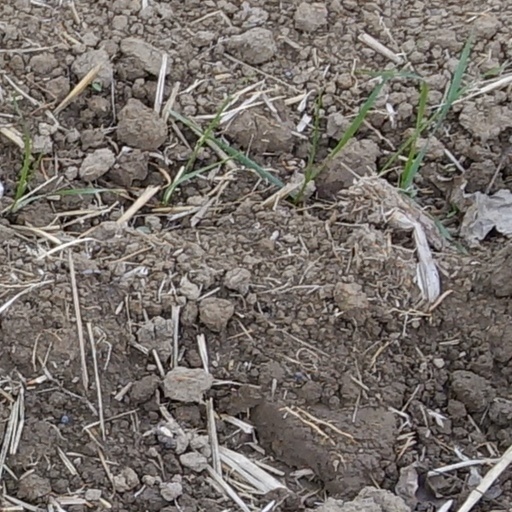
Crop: wheat